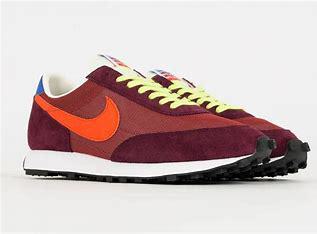
Brand: Nike
Model: Daybreak